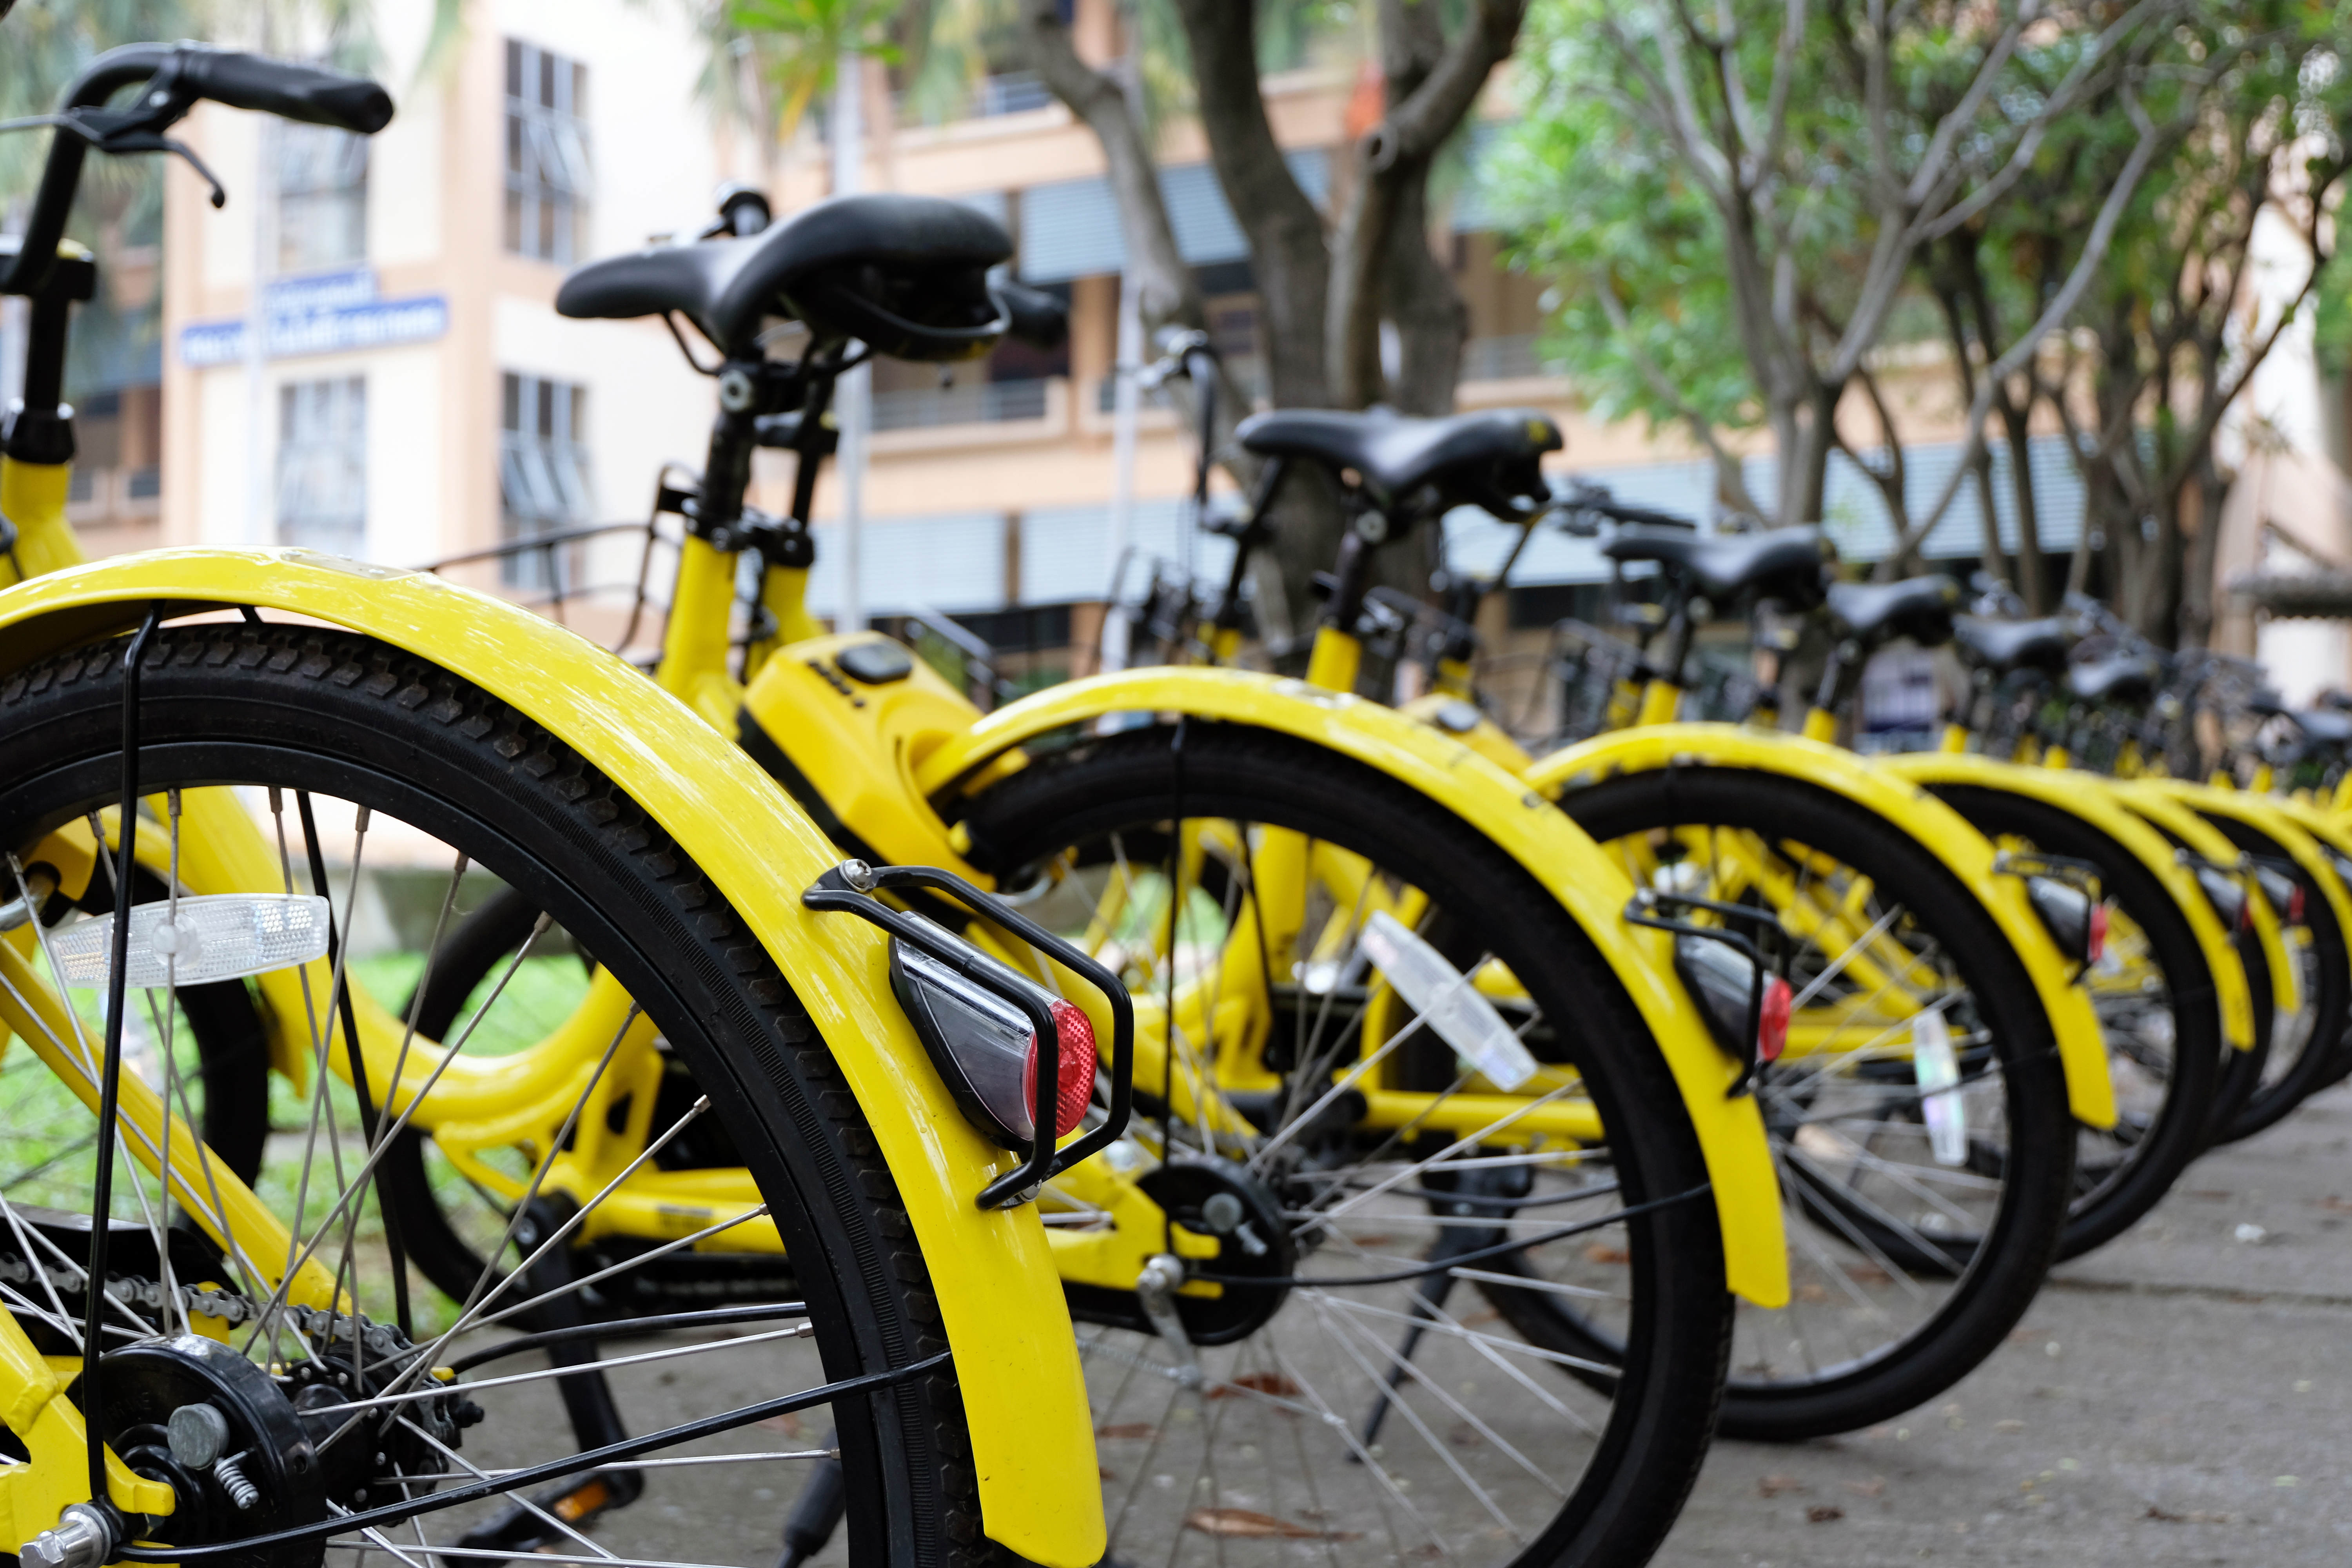
adventure, background, bicycle, bike, biker, biking, building, city, concept, conceptual, device, drive, ecological, ecology, environment, environmental, europe, european, fitness, german, germany, health, healthy, historical, lifestyle, locking, metal, old, outdoor, parked, pavement, pedal, pole, public, recreation, restyling, ride, road, secure, sidewalk, sport, station, street, tourism, town, transport, transportation, travel, urban, land vehicle, bicycle wheel, vehicle, bicycle tire, bicycle part, yellow, tire, photograph, bicycle drivetrain part, spoke, bicycle fork, bicycle frame, bicycle accessory, mode of transport, automotive tire, bicycle saddle, hybrid bicycle, bicycle handlebar, snapshot, rim, wheel, bicycles equipment and supplies, sports equipment, crankset, road bicycle, bicycle pedal, photography, Bicycle stem, groupset, Hub gear, parking, auto part, mountain bike, bicycle chain, fender, road cycling